Wael Nader al-Halqi

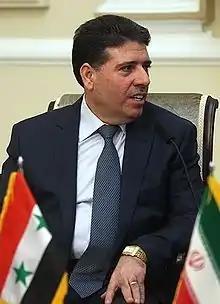
Halqi in 2014

Wael Nader al-Halqi (born 4 February 1964) is a Syrian politician who was Prime Minister of Syria from 2012 to 2016. Previously he was Minister of Health from 2011 to 2012. He was appointed as Prime Minister on 9 August 2012.